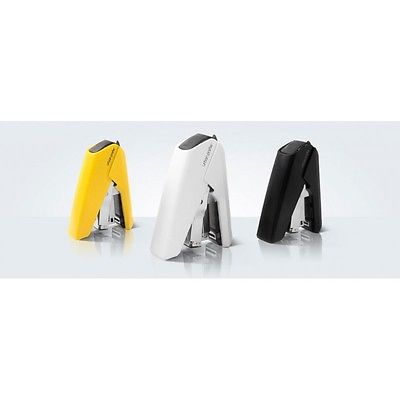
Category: stapler